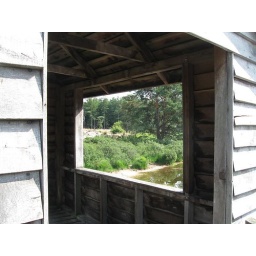
Uitzicht door het raam van het huisje wat halverwege de brug over de zwanenvijver gaat